Assadullah Wafa

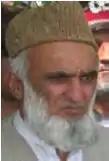
Assadullah Wafa

Assadullah Wafa (born Kandahar) is the former governor of the Afghan province of Helmand, and formerly governor of Kunar Province of Afghanistan and a previous governor of the Paktia Province where he was succeeded by Hakim Taniwal. His first name is sometimes spelled "Asadullah". He was born in Kandahar, Afghanistan.